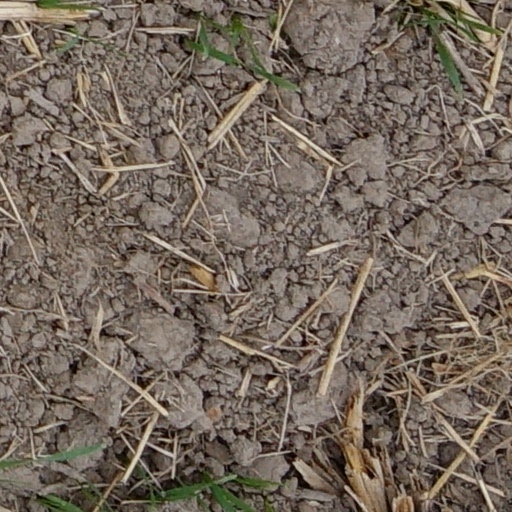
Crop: wheat